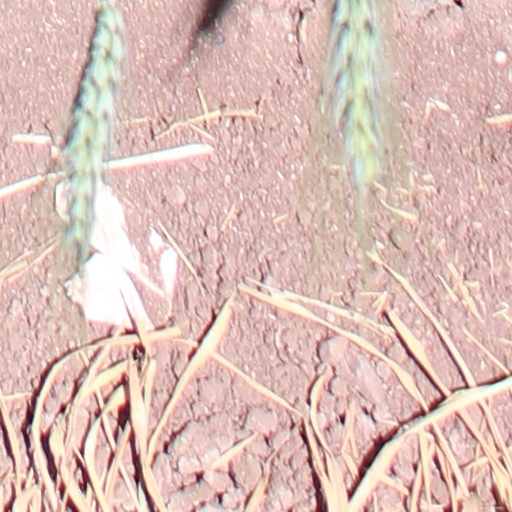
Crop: wheat